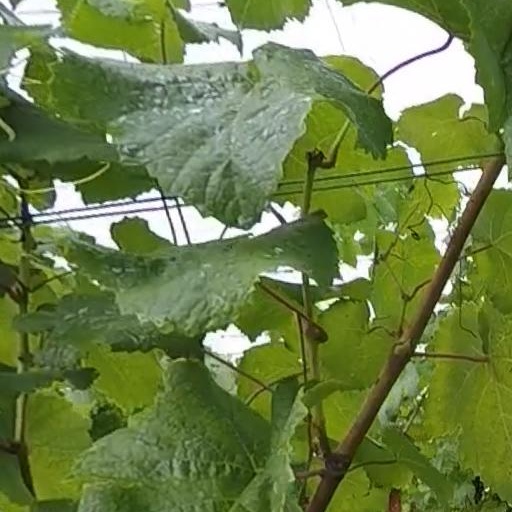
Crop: grape